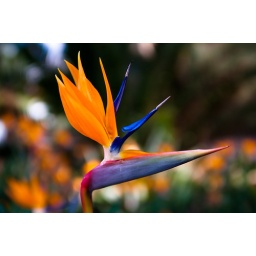
The orange blur in the background are more flowers in full bloom.